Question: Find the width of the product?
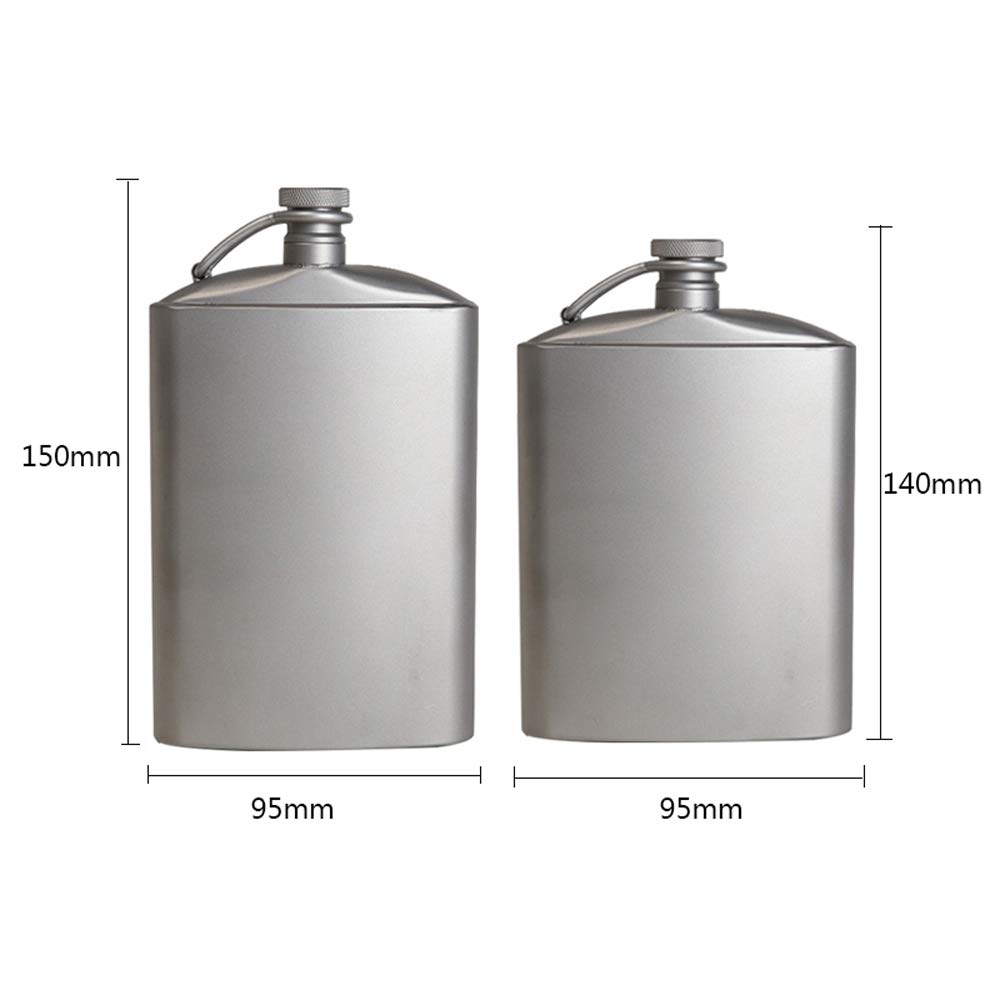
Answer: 95.0 millimetre